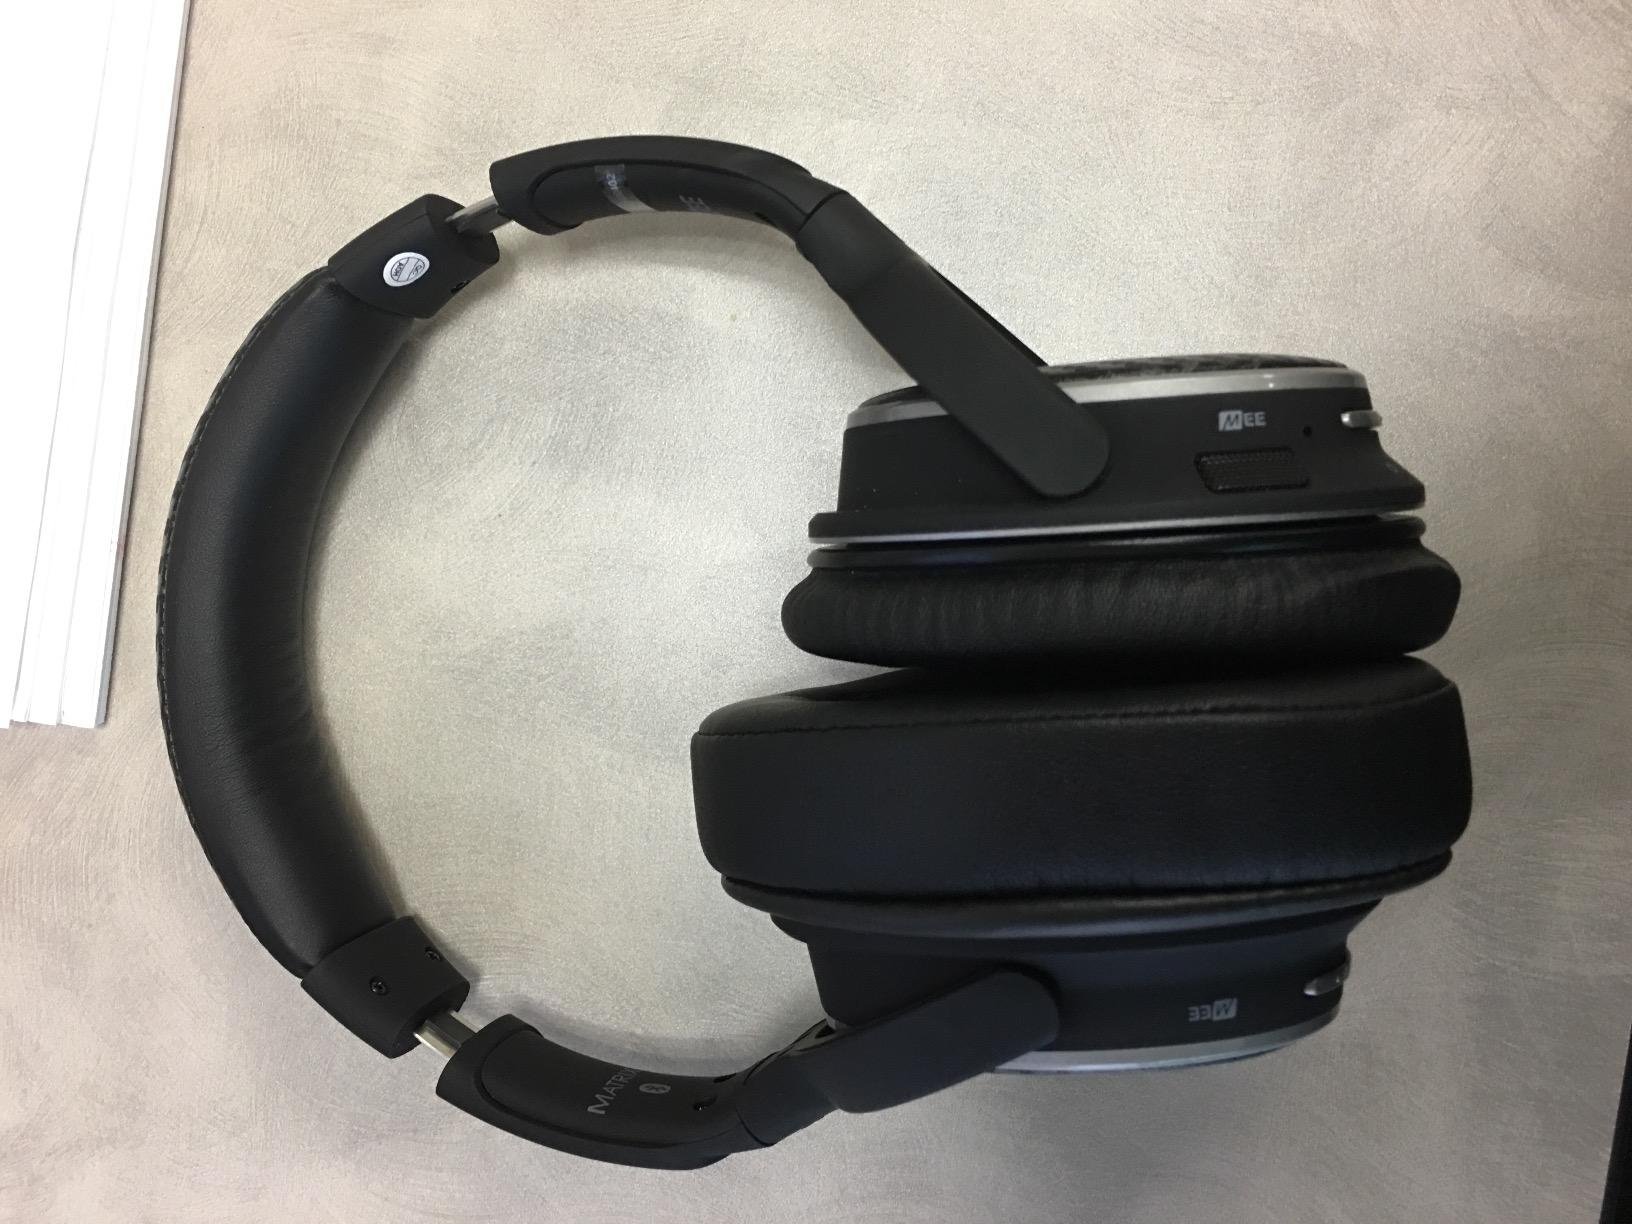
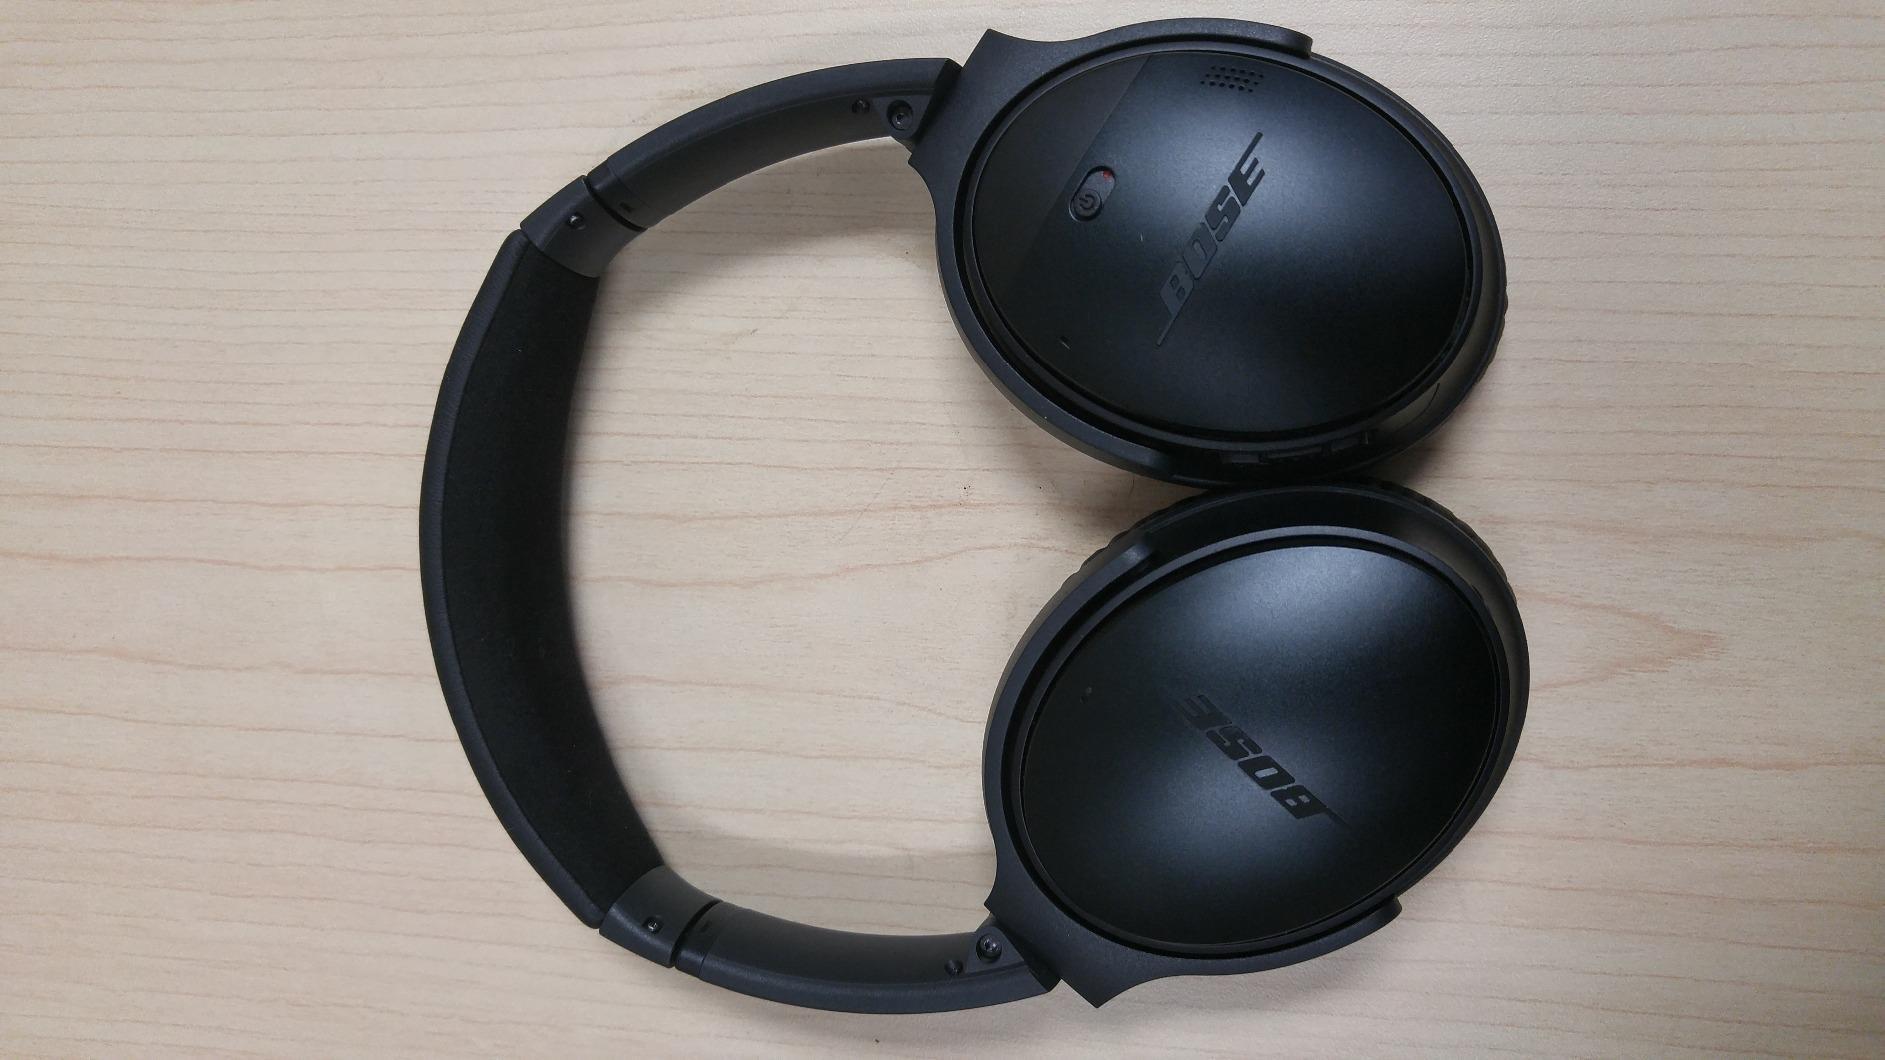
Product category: headphones
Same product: no